NOAAS Ferrel

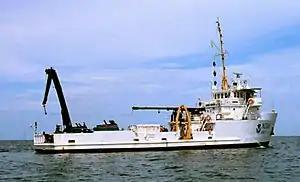
NOAAS "Ferrel" (S 492) in the Dry Tortugas area of Florida.

The Coast and Geodetic Survey intended "Ferrel" to replace the survey ship USC&GS "Marmer" and conduct current surveys in various harbors and waterways along the United States East Coast and United States Gulf Coast. During the 1970s, however, she became the primary platform for the NOAA Status and Trends Program and other environmental monitoring programs. Her home port was Charleston, South Carolina.